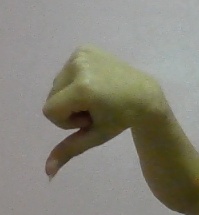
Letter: waw